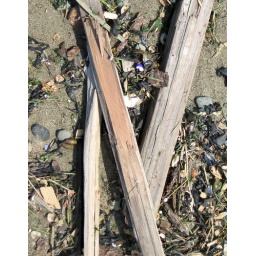
Left over sticks from a bon fire on White rock beach forming an N on June 6th circa 2pm.